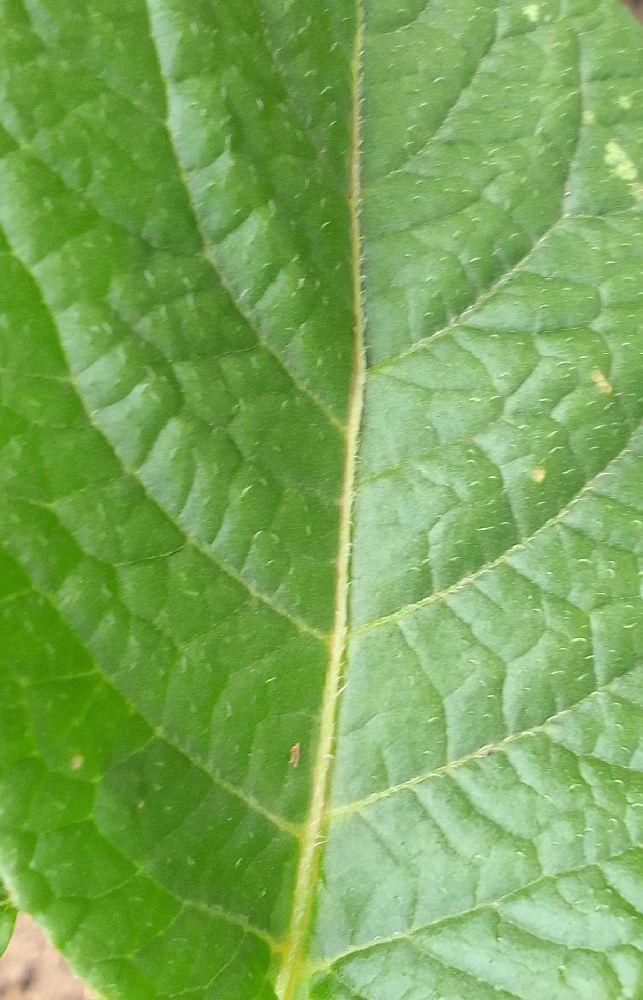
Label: Healthy